Kish Island

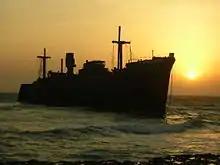
The Greek Ship

The Greek Ship is the wreck of a 1943 cargo steamship, the "Koula F", on a beach on Kish's southwest coast. She was originally a British ship, "Empire Trumpet", and was built in Scotland. In 1966, she ran aground and all attempts to salvage her failed.